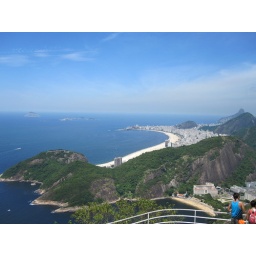
Copacabana around the tip--white sand beach with Ipanema beyond